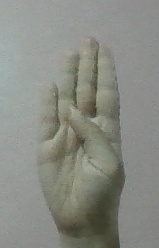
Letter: kaaf